2015–16 DFB-Pokal

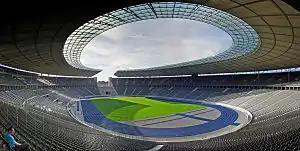
The Olympiastadion in Berlin hosted the final.

A total of sixty-three matches took place, starting with the first round on 7 August 2015 and culminating with the final on 21 May 2016 at the Olympiastadion in Berlin.